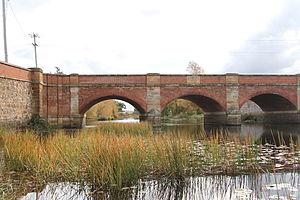
Cette liste de ponts d'Australie a pour vocation de présenter une liste de ponts remarquables d'Australie, tant par leurs caractéristiques dimensionnelles, que par leur intérêt architectural ou historique.